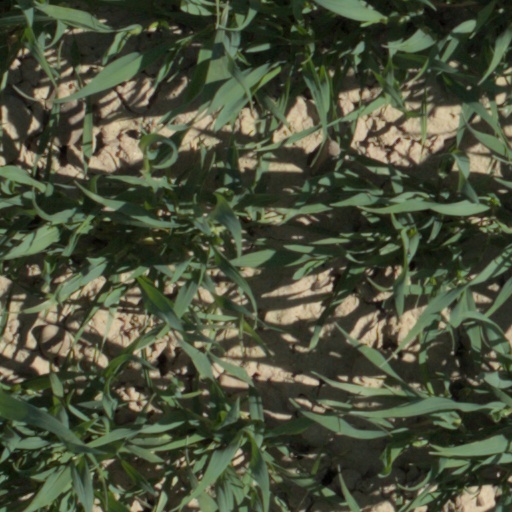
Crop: wheat